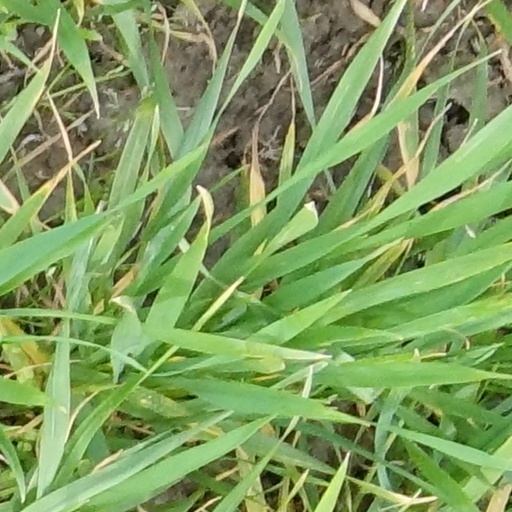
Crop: wheat